Heavy metal genres

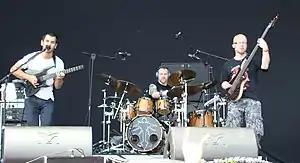
Technical death metal band Cynic

Christian metal, also known as white metal, is a form of heavy metal music usually defined by its message using song lyrics as well as the dedication of the band members to Christianity. Christian metal is typically performed by professed Christians, sometimes principally for Christians who listen to heavy metal music, and often produced and distributed through various Christian networks.